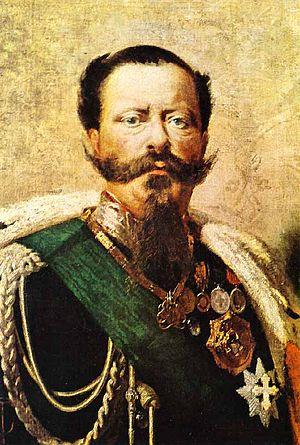
Les titres de comte, puis de duc de Savoie sont des titres de noblesse rattachés au territoire de la Savoie propre, inféodé au royaume de Bourgogne, puis d'un territoire plus vaste, au sein du Saint-Empire. Le titre de comte de Savoie est associé à la dynastie des Humbertiens, comtes en Maurienne, à l'origine de la Maison de Savoie. Il n'est utilisé qu'à partir du XIIᵉ siècle. Le titre de duc est créé au début du XVᵉ siècle, regroupant tous les territoires des États de Savoie, avant de devenir un terme principalement administratif désignant la Savoie actuelle, à la suite de l’acquisition du titre de roi de Sardaigne par les ducs de Savoie.
L'alliance franco-sarde est un pacte militaire signé par le Royaume de Sardaigne et l'Empire français le 28 janvier 1859. Il confirme la substance et modifie les détails des accords de Plombières conclus par le Président du conseil Cavour et Napoléon III en juillet 1858.
Urbano Rattazzi, surnommé Urbanino, de son nom complet Urbano Pio Francesco Rattazzi, né le 30 juin 1808 à Alexandrie, alors en département de Marengo, mort le 5 juin 1873 à Frosinone, est un homme d'État du royaume de Sardaigne, appartenant à la gauche modérée de tendance anticléricale. Il est aussi un important artisan de l'unité italienne, et l'un des acteurs du Risorgimento, avec Giuseppe Mazzini, Giuseppe Garibaldi, Camillo Cavour et Victor-Emmanuel II de Savoie.
Victor-Emmanuel II, né le 14 mars 1820 à Turin et mort le 9 janvier 1878 à Rome, est un prince de la maison de Savoie. Il est duc de Savoie, roi de Sardaigne, prince de Piémont et comte de Nice de 1849 à 1861, puis premier roi d'Italie du 17 mars 1861 jusqu'à sa mort.